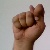
The image shows a hand gesture representing the letter 'T' in Indian Sign Language.